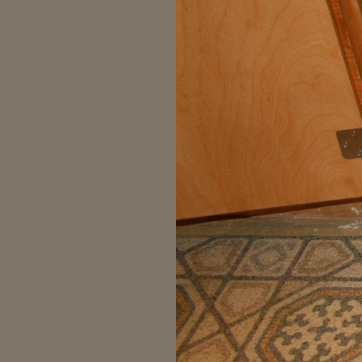
Material: wood